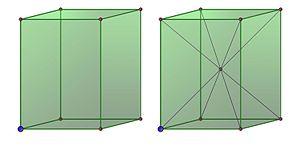
Les deux structures de réseaux tetragonal
En mathématiques, un réseau d'un espace euclidien est un sous-groupe discret de l’espace, de rang fini n. Par exemple, les vecteurs de Rⁿ à coordonnées entières dans une base forment un réseau de Rⁿ. Cette notion permet de décrire mathématiquement des maillages, comme celui correspondant à la figure 1.